Guatemala City

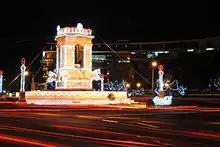
Plaza España at night

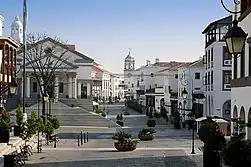
, a new neighbourhood of Guatemala City with vernacular architecture

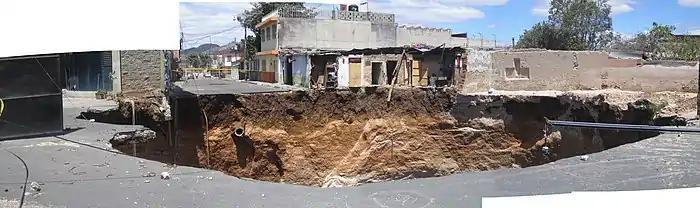
2007 Sinkhole

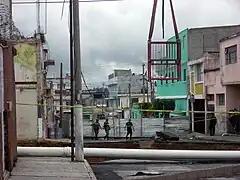
The 2010 sinkhole in Zona 2

Guatemala City is located in the mountainous regions of the country, between the Pacific coastal plain to the south and the northern lowlands of the Peten region.